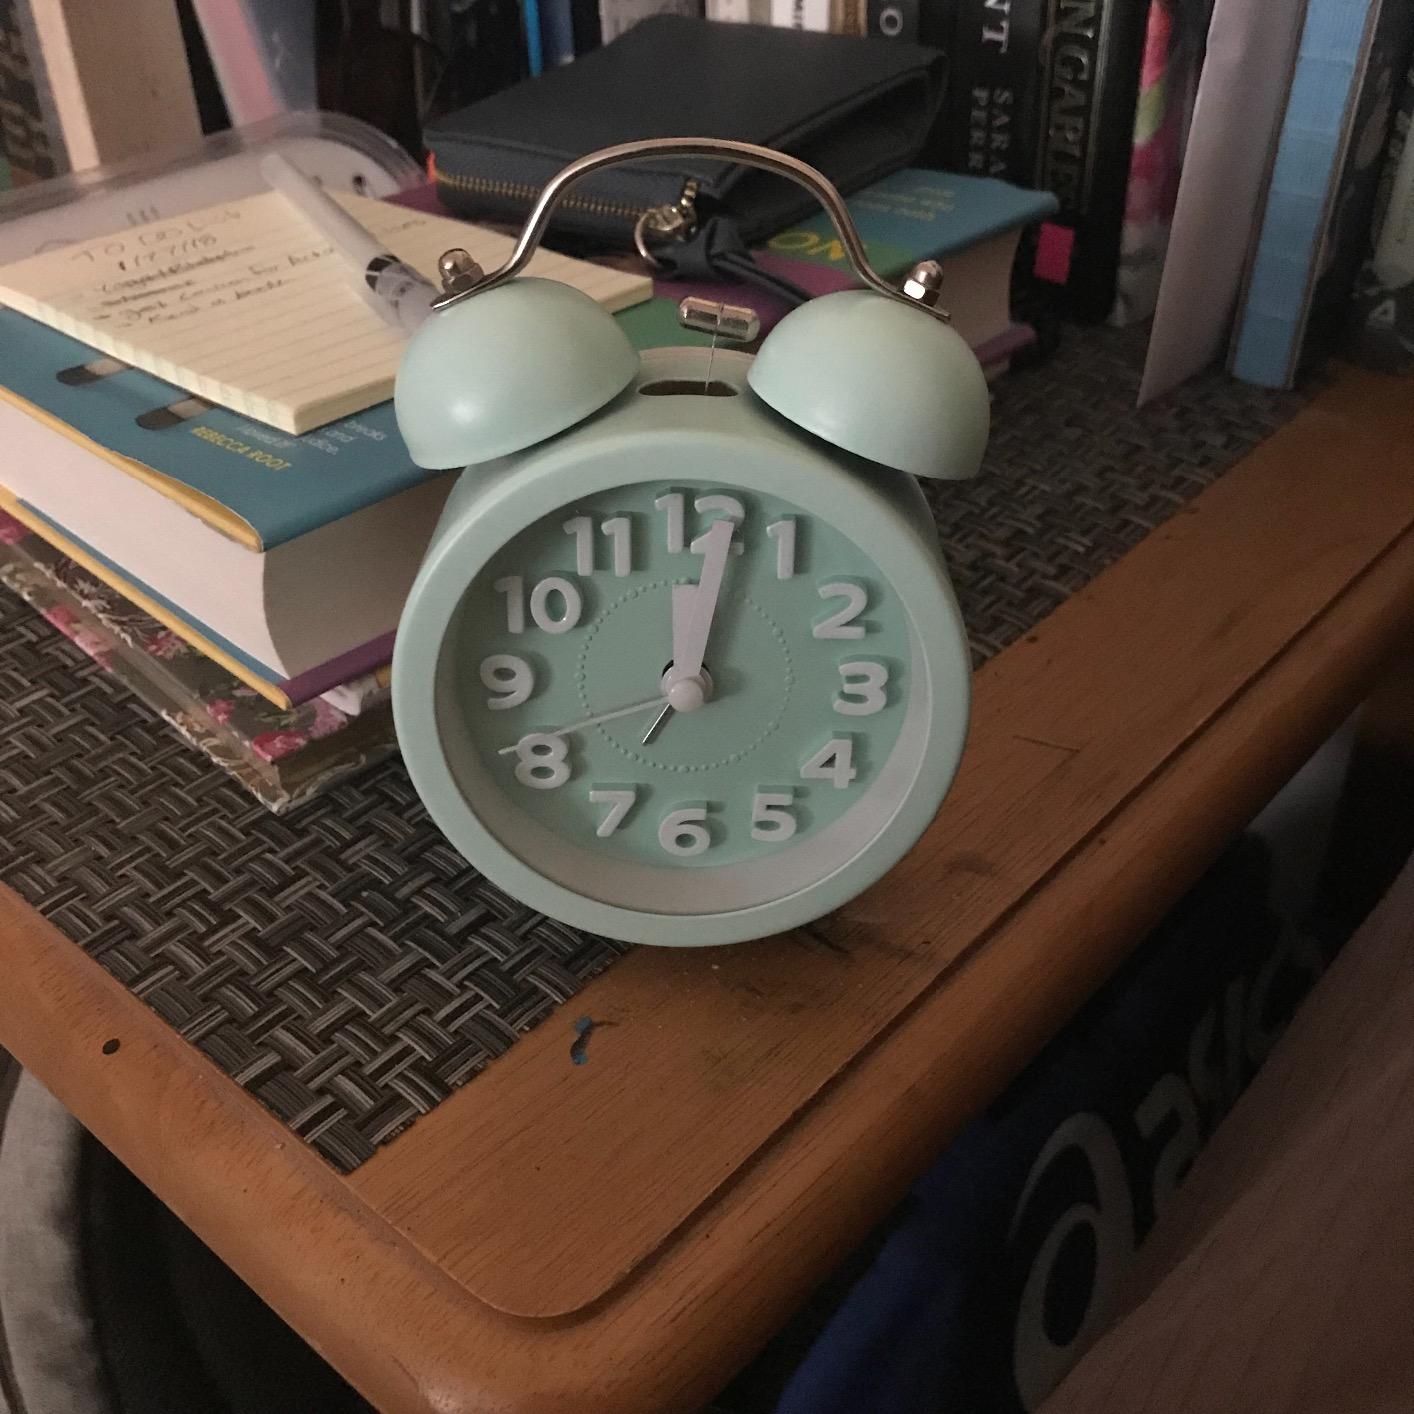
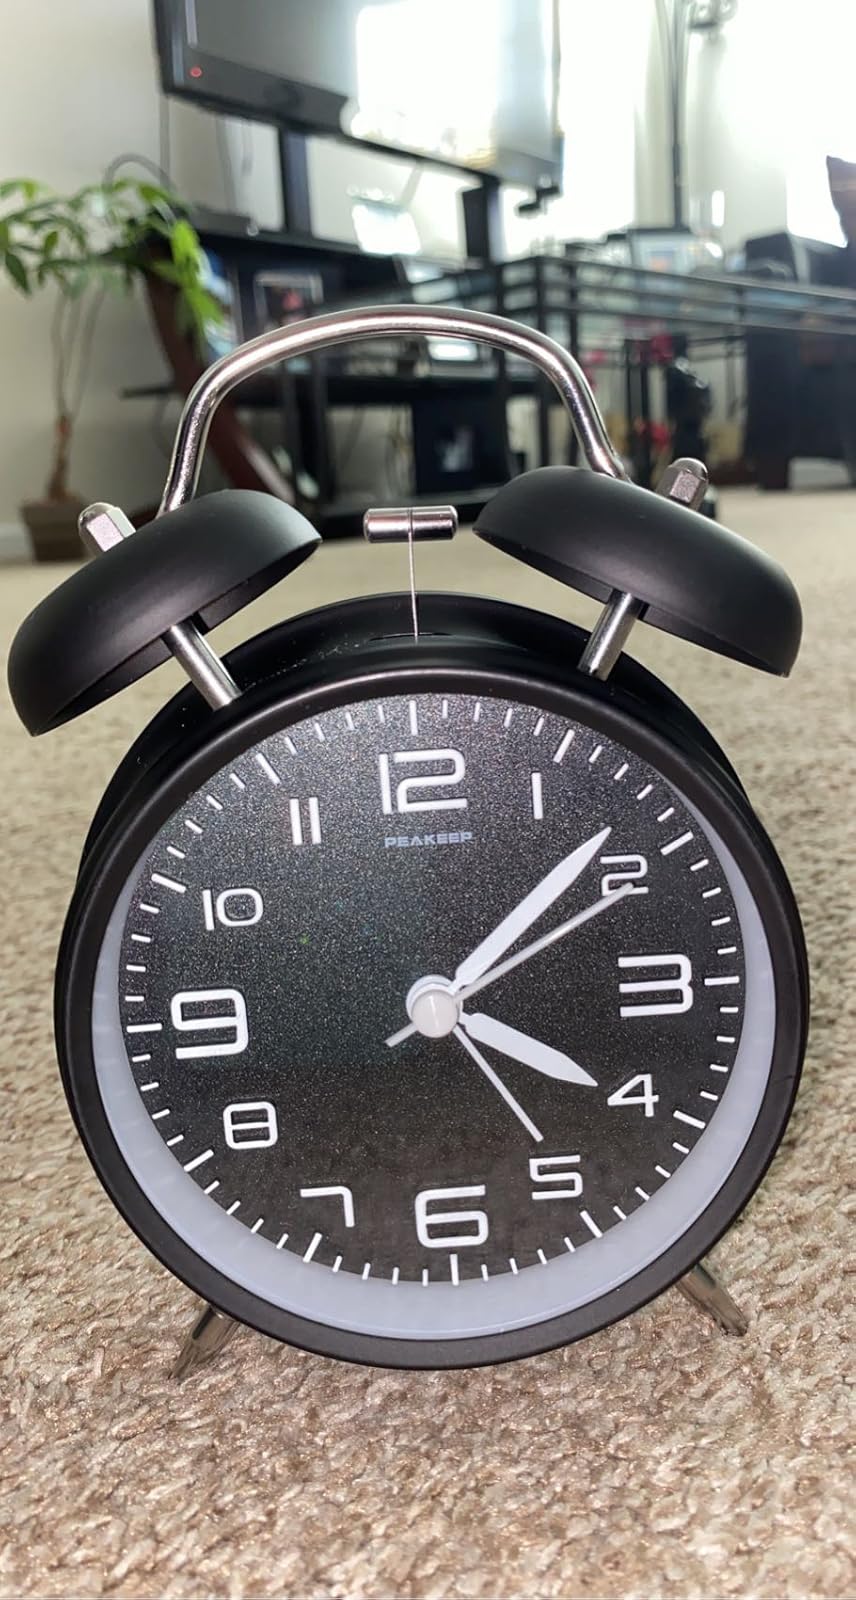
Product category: clock
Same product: no